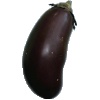
Label: Eggplant 1